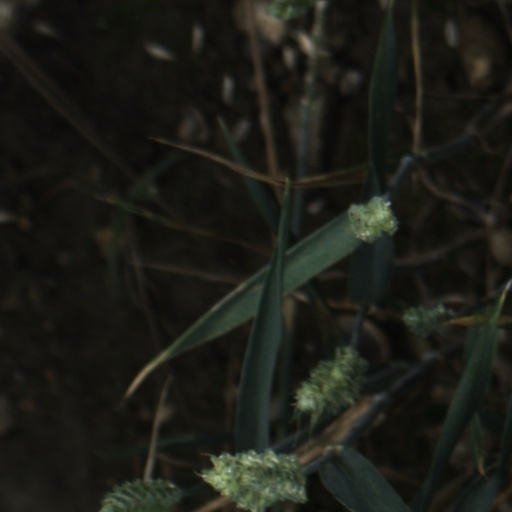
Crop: wheat